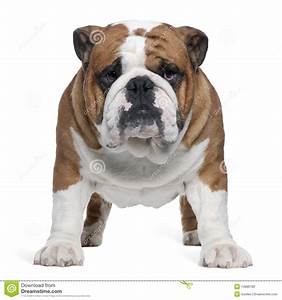
Label: dog